Leonora Christina Ulfeldt

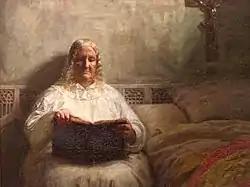
"Leonora Christine in Maribo Abbey" by Kristian Zahrtmann, 1882

For the next twenty-two years she remained in the custody of the Danish state, incarcerated without charge or trial in Copenhagen Castle's infamous Blue Tower (Danish, "Blåtårn"). She lived under meagre and humiliating conditions for the daughter of a king, and was for years deprived of almost all comforts. During these years she perforce showed great stoicism and ingenuity. She wrote that her cell was small, filthy, foul, infested with fleas, and that the rats were so numerous and hungry that they ate her night candle as it burned. She learned to piece together pages for writing from the wrappers on the sugar that she was given, and to make ink for her fowl's quill by capturing the candle's smoke on a spoon. Slowly she adjusted to her plight, ceased longing for revenge or death, and developed a mordant humor. She studied the vermin who were her only companions, recording her observations and conjectures about their instincts. When she heard that her husband had died abroad, she marvelled that she felt only relief that he had finally eluded his persecutors.